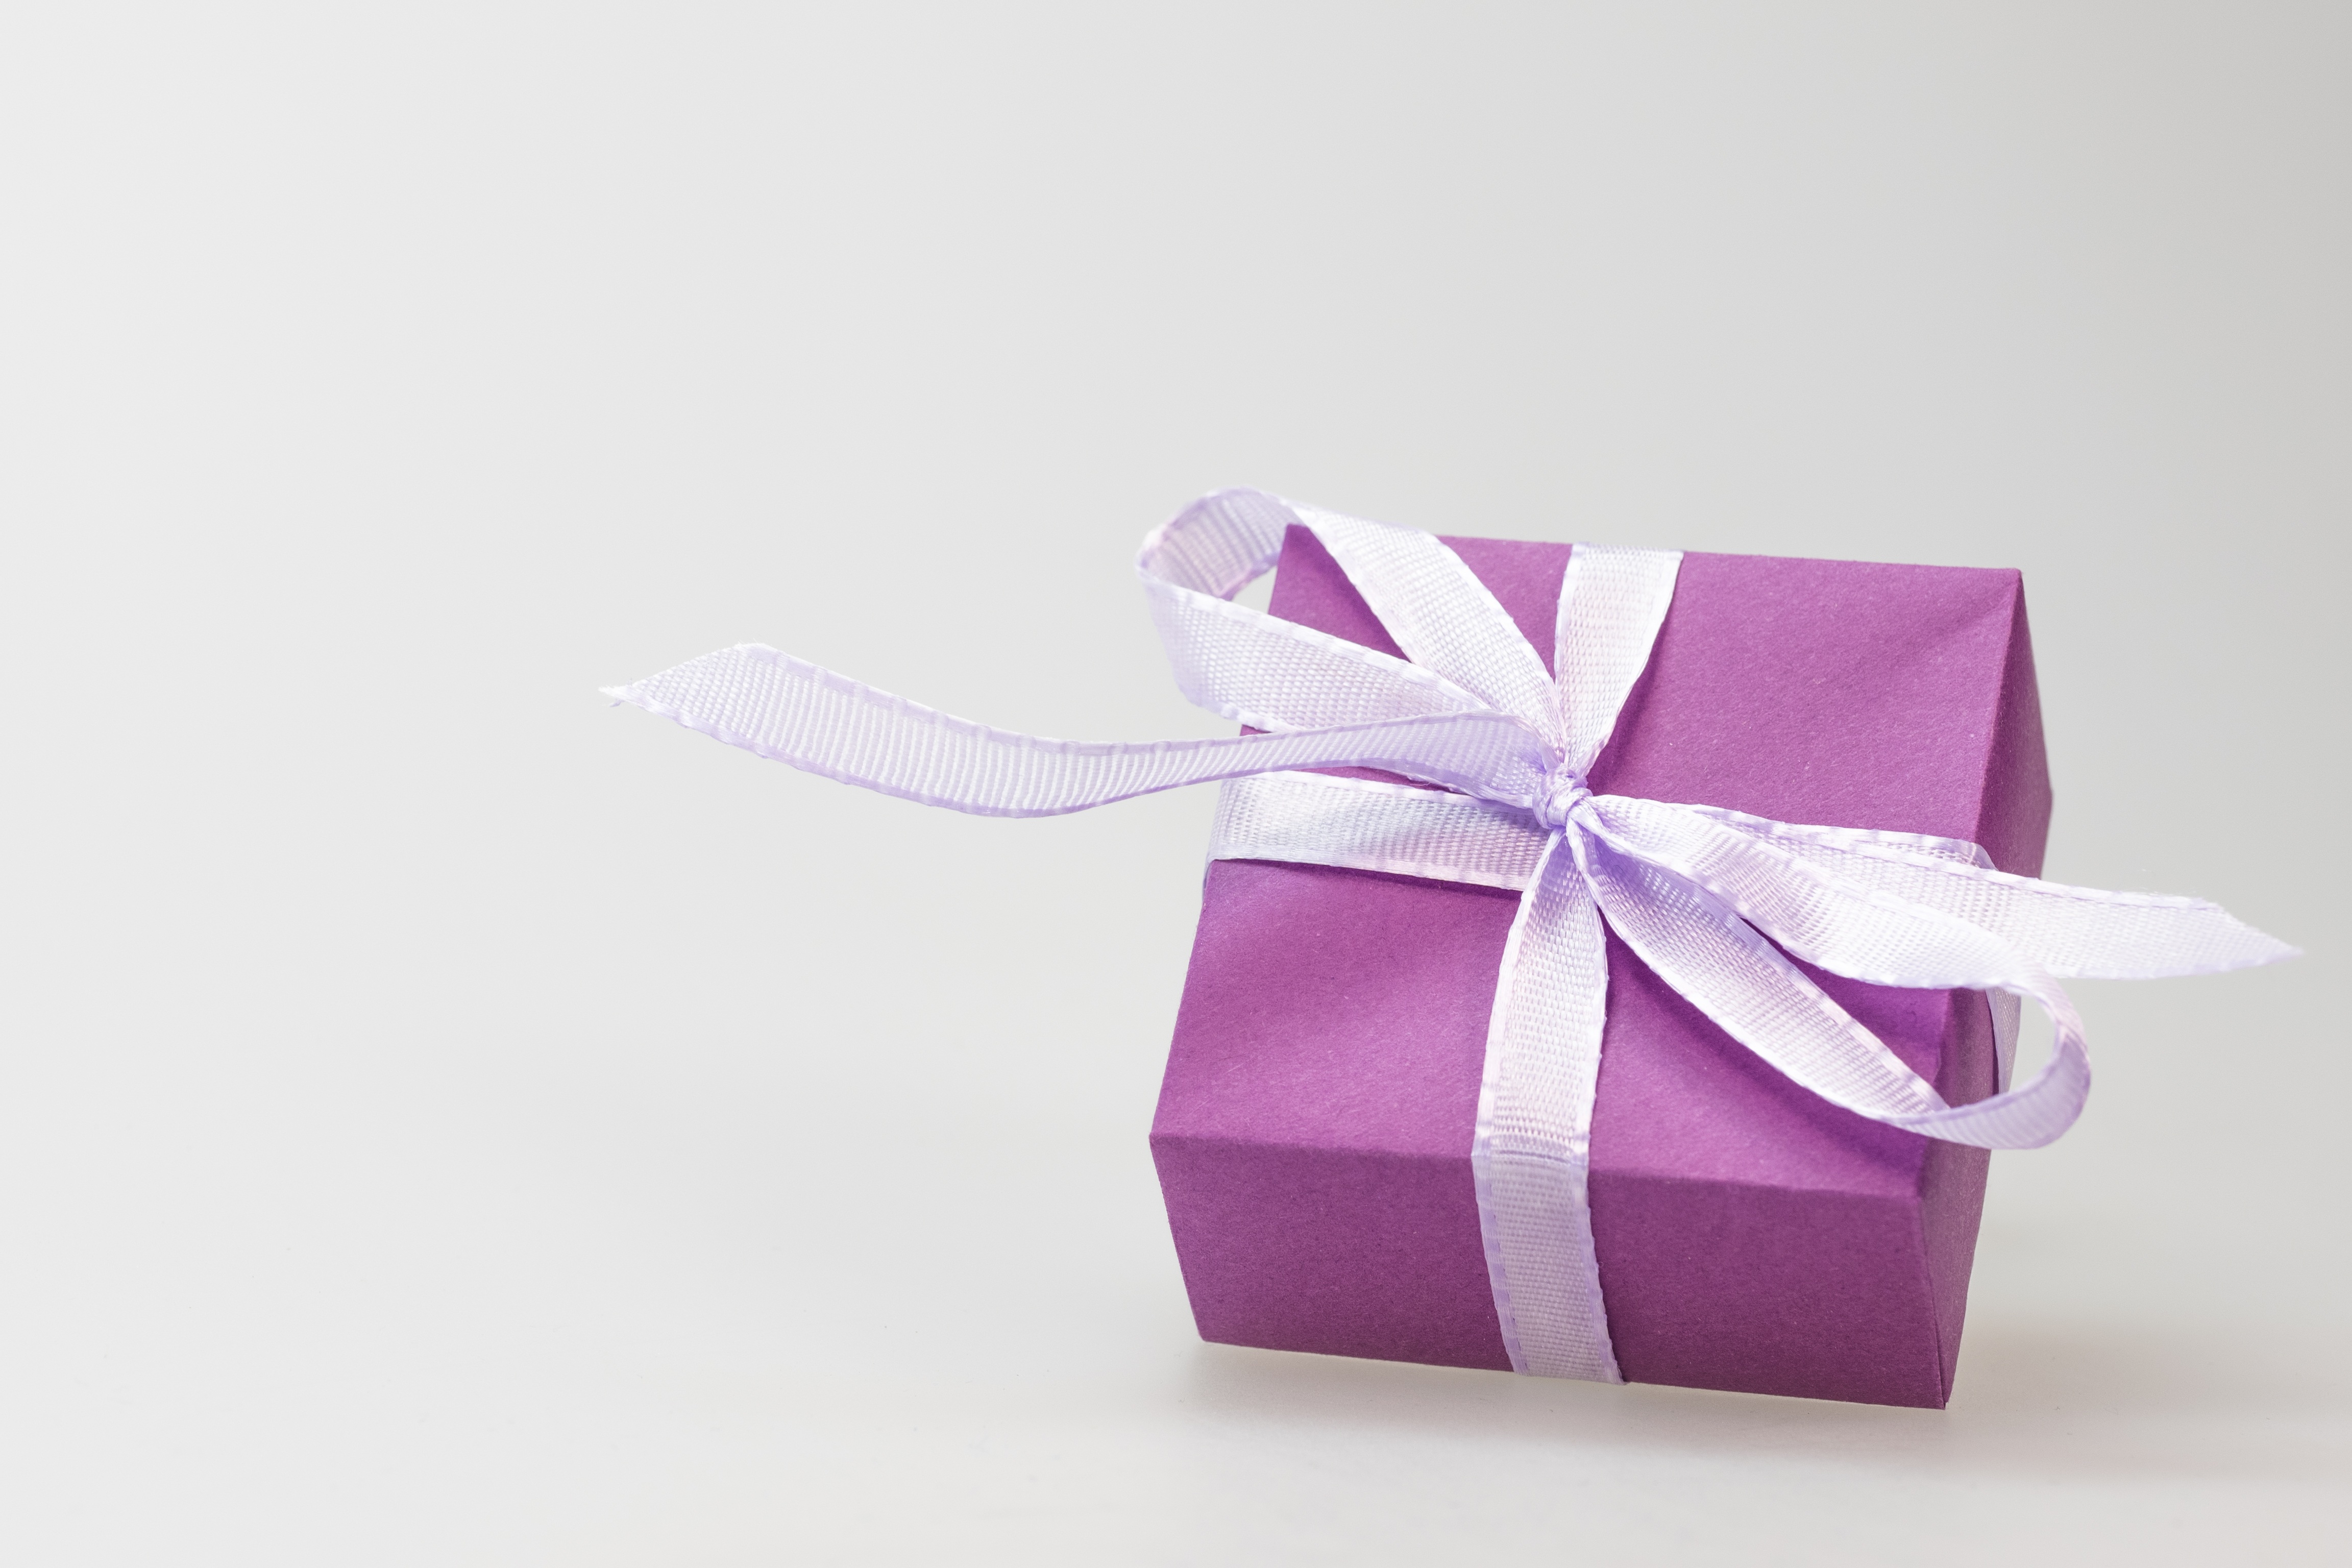
flower, purple, petal, gift, decoration, pink, christmas, paper, package, advent, christmas decoration, gifts, art, festival, violet, consume, magenta, packaging, xmas, birthday, loop, made, packed, give, greetings, surprise, gift packaging, merry christmas, christmas shopping